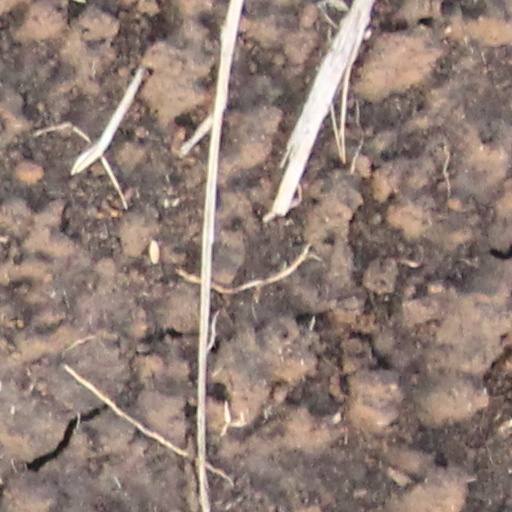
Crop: wheat